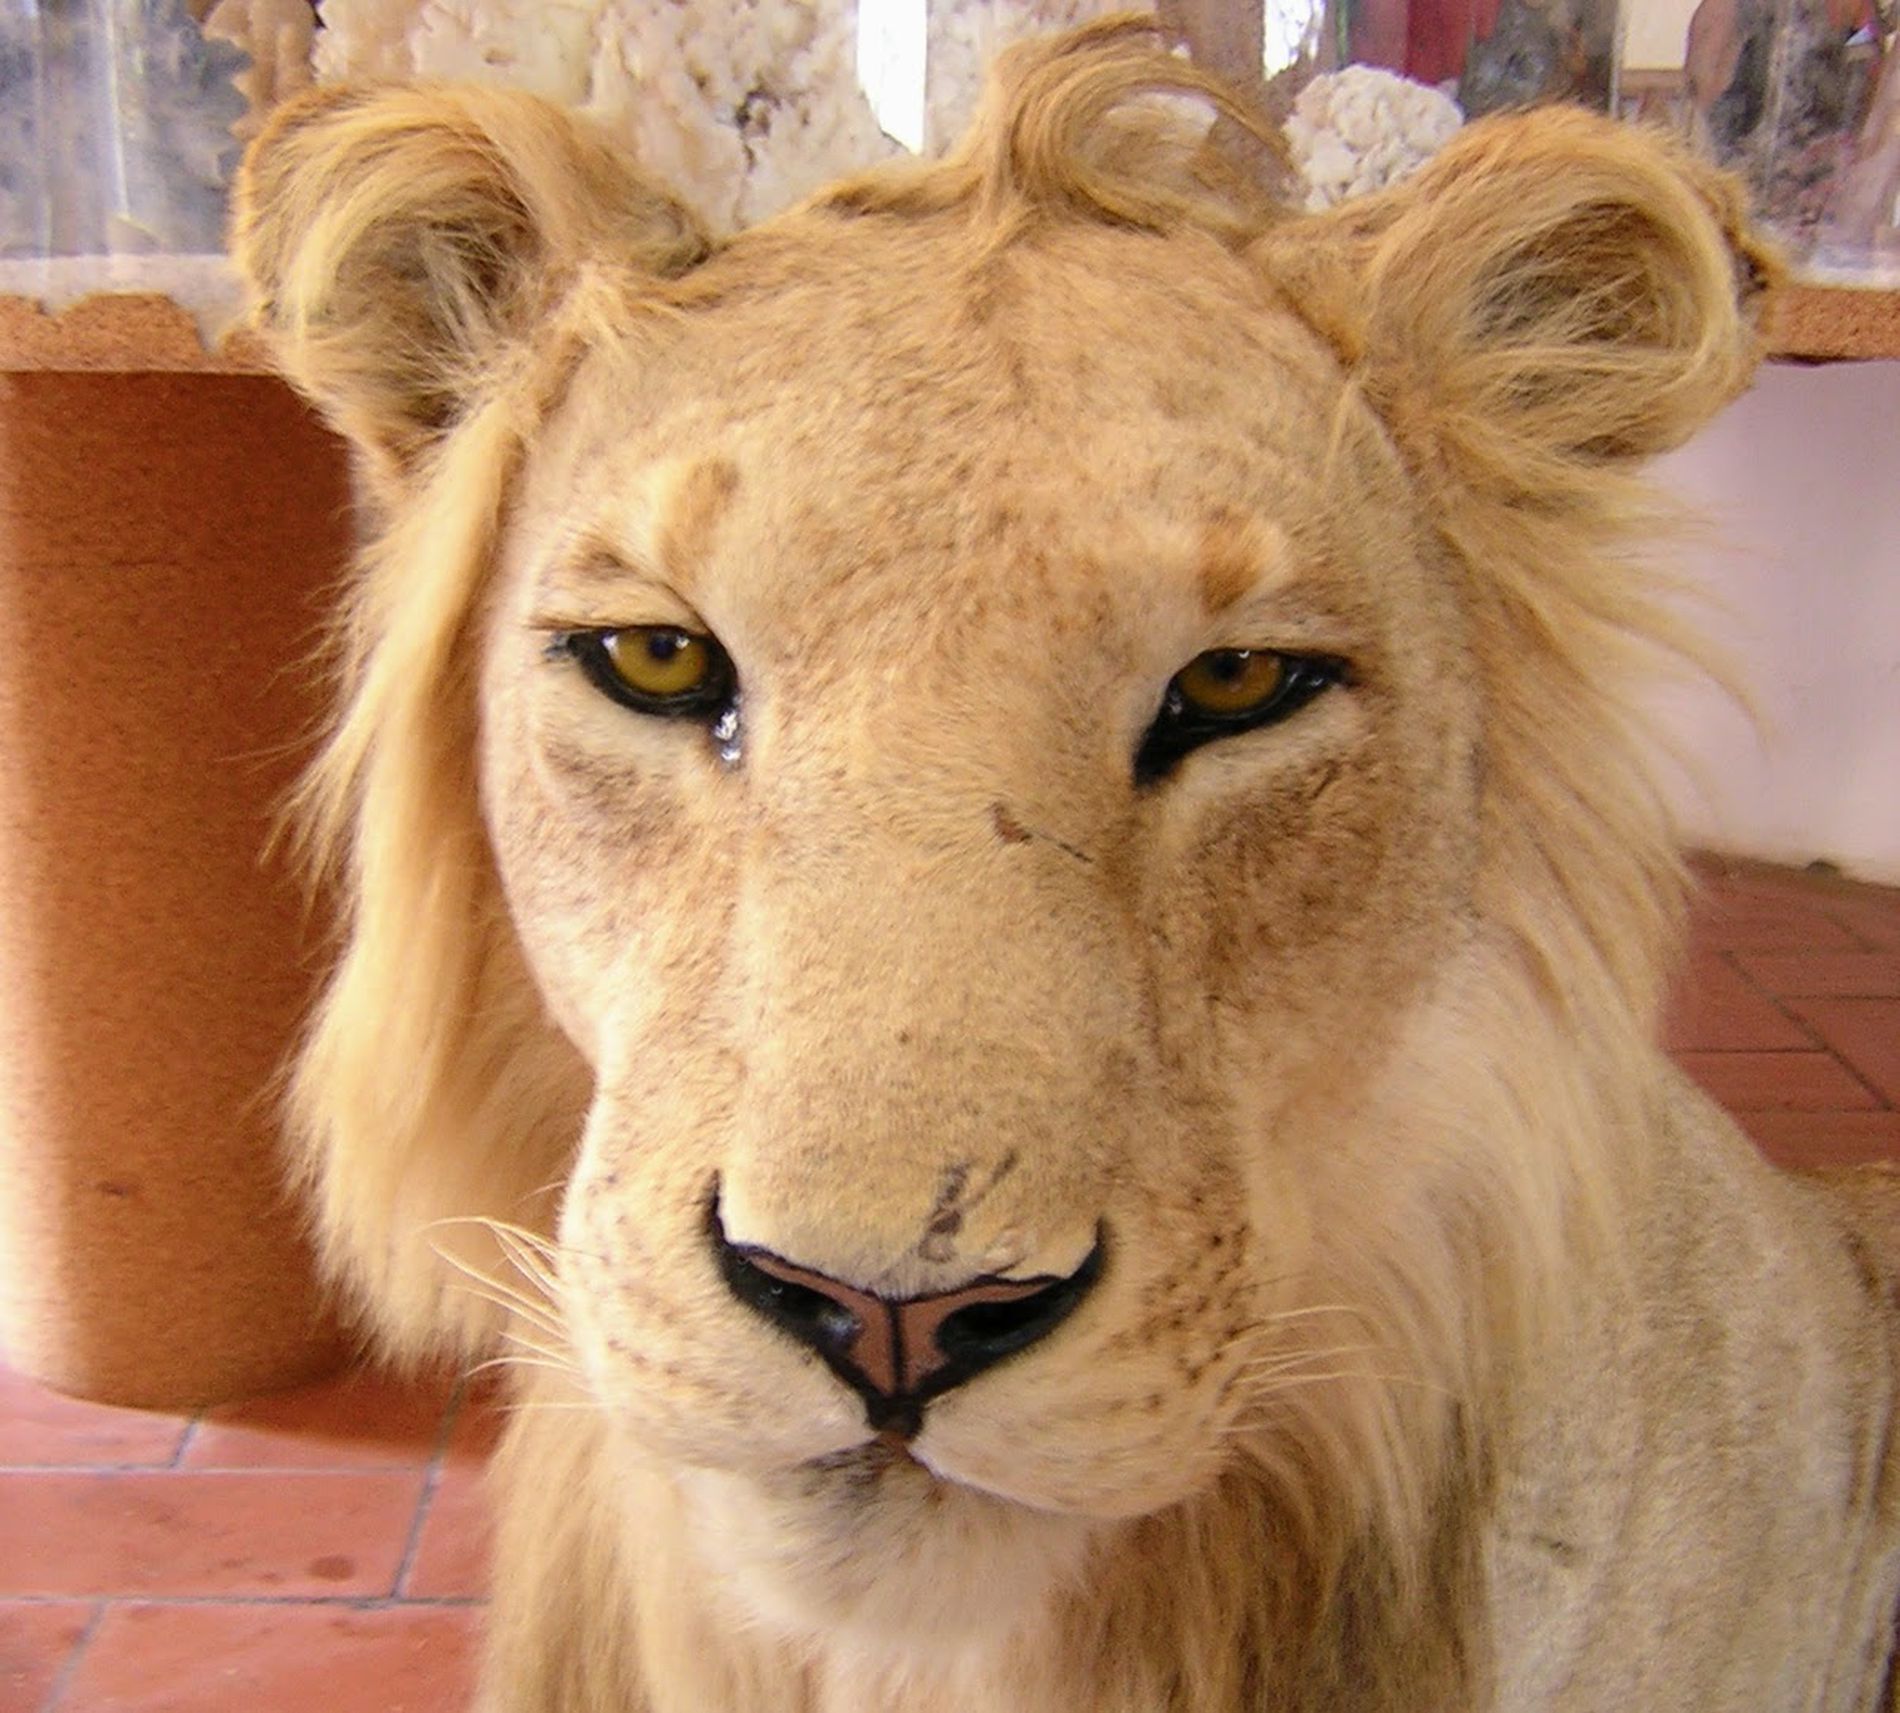
An Innocent Lion
The image shows a lion standing and looking innocently. It is standing on a tiled floor with a decorated wall behind it.
The image shows a lion standing and looking innocently. The lighting is natural and bright, coming from daylight. The colors are warm. The scene highlights the lion's calm behavior.
Labels: Animal, Lion, Mammal, Wildlife, Floor, Wall
Camera: NIKON E2100
Aperture: F2.6
Exposure: 0.3 sec
ISO: 157
Focal length: 4.7 mm